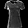
Label: T - shirt / top